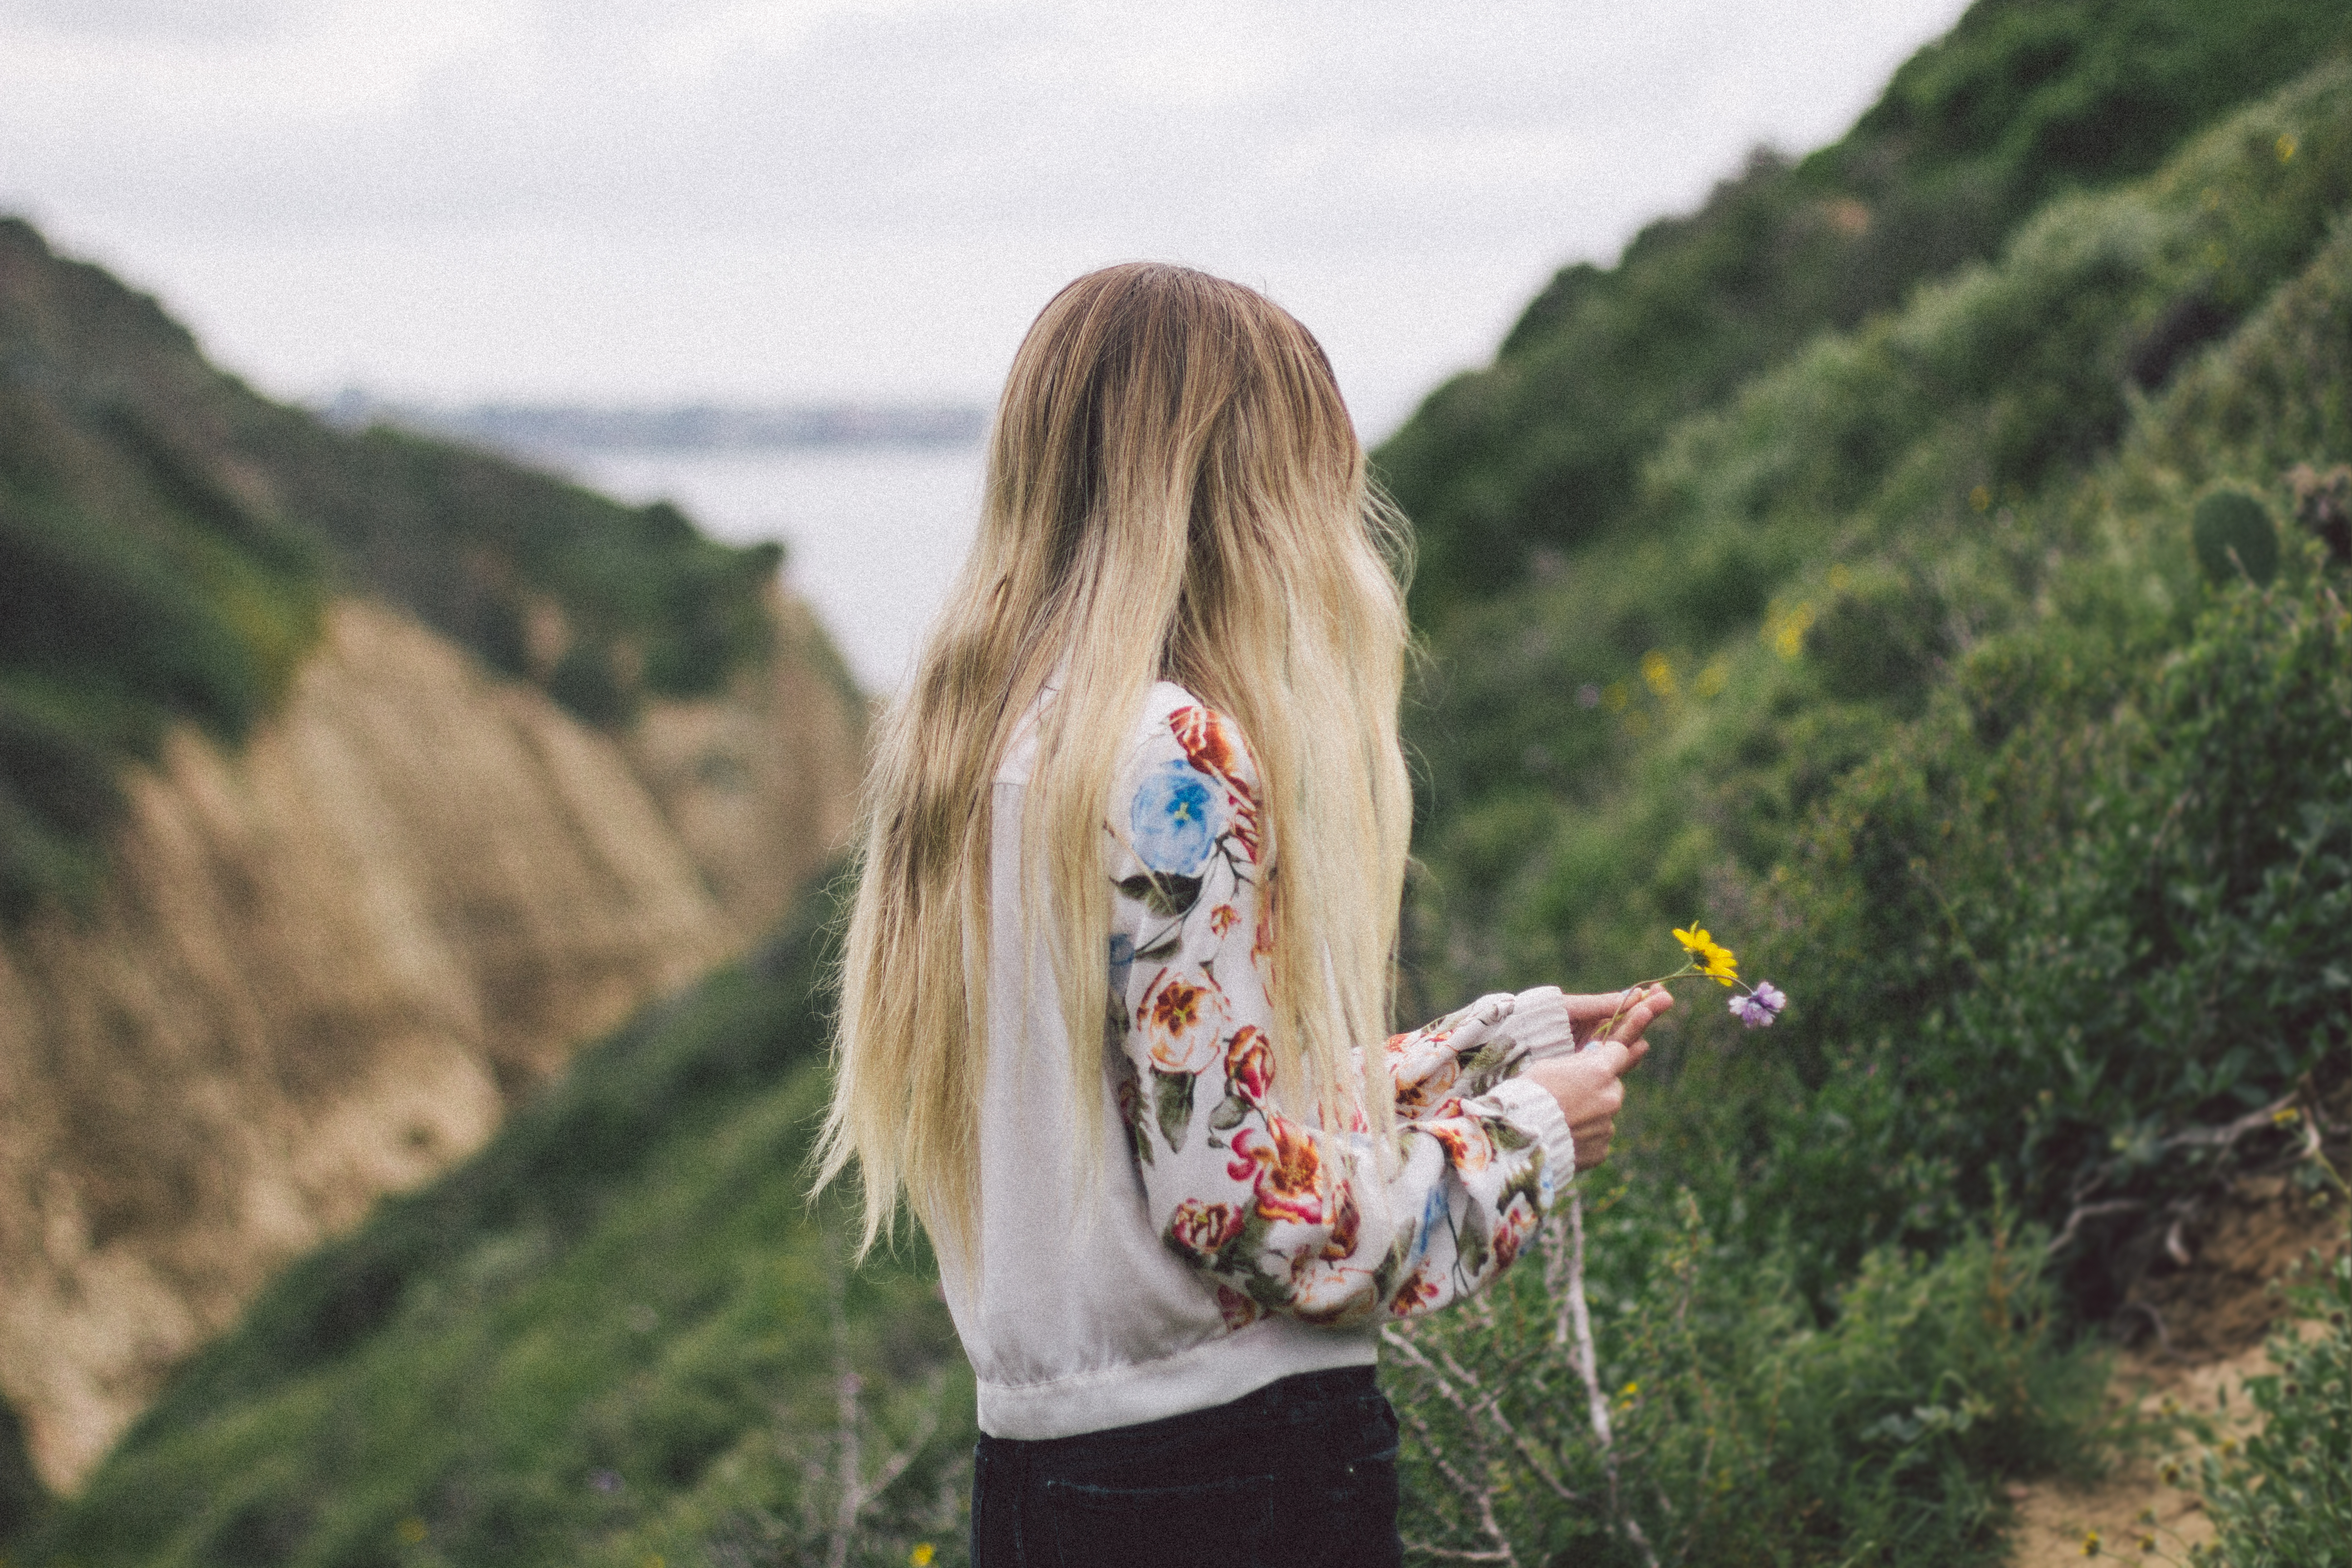
nature, girl, flower, model, spring, fashion, lady, dress, beauty, photo shoot